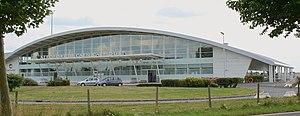
Façade de l'aérogare de Caen-Carpiquet - France
Carpiquet est une commune française, située dans le département du Calvados en région Normandie, peuplée de 2 607 habitants.
L'aéroport de Caen - Carpiquet, code AITA : CFR • code OACI : LFRK, est un aéroport situé dans le département du Calvados en région Normandie et dessert principalement la ville de Caen. Cet aéroport est ouvert au trafic national et international commercial, régulier ou non, aux avions privés, aux IFR et aux VFR.